Sovremenny-class destroyer

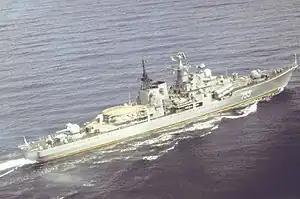
"Sovremenny"-class destroyer "Osmotritelny"

The project began in the late 1960s when it was becoming obvious in the Soviet Navy that naval guns still had an important role, particularly in support of amphibious landings, but existing gun cruisers and destroyers were showing their age. A new design was started, employing a new 130 mm automatic gun turret. Single and twin mounts were developed, and the twin mount was chosen for its superior rate of fire. In 1971 a go-ahead was given for the Severnaya design bureau to design "a ship capable of supporting amphibious landings". At the same time, the United States Navy was constructing new large multi-role destroyers. To respond to this new threat, Project 956 was updated with a new air defence suite and new, powerful 3M80 anti-ship missiles. Although the Soviet Navy had largely moved to gas turbine propulsion for its new warships, steam turbines were selected instead for Project 956: partly because production of naval gas turbines would have been insufficient for the entire program. The lead ship of the class, "Sovremenny" was laid down in 1976 and commissioned in 1980. A total of 17 were built for the Russian Navy, but currently, only six remain in service due to a lack of funds and trained personnel. Additionally, two ships are ongoing modernization and overhaul and two are laid up in reserve (the table lists three in service, two in reserve, one being overhauled, and 11 decommissioned + four Chinese). All the ships were built by Severnaya Verf 190 in St. Petersburg.